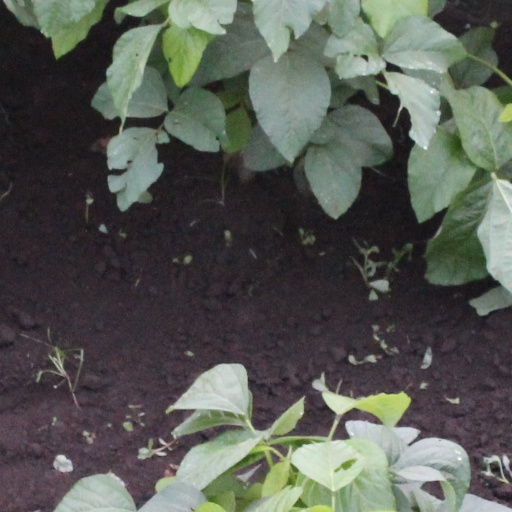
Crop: soybean